Methven, New Zealand

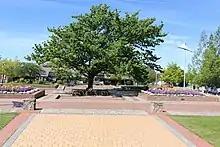
Methven Town Centre (October 2020)

The Methven Walkway is eleven kilometres long and a gentle walk on the flat. Most of the walk is along the Rangitata Diversion Race. The start of the Rakaia Gorge Walkway is an 11-kilometre drive from Methven. The track is 10.4 kilometres there and back and will take the average walker three to four hours to complete the return journey. Short walks in the Mount Hutt Forest (12.5 kilometres from Methven) include the Rhododendron Walk, Te Awa Awa Walk, Alder Track, Opuke Track and the Ridge Track. A longer walk is the Pudding Hill Stream (8.25 kilometres, 3 hours one way) and the Scotts Saddle Track (4.5 kilometres, 2 hours one way)